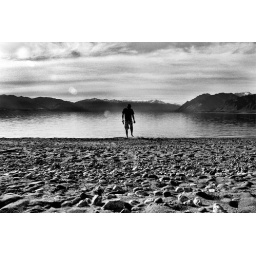
On his last day before heading home Dumont took a dip in the wintery water of lake Hawea...